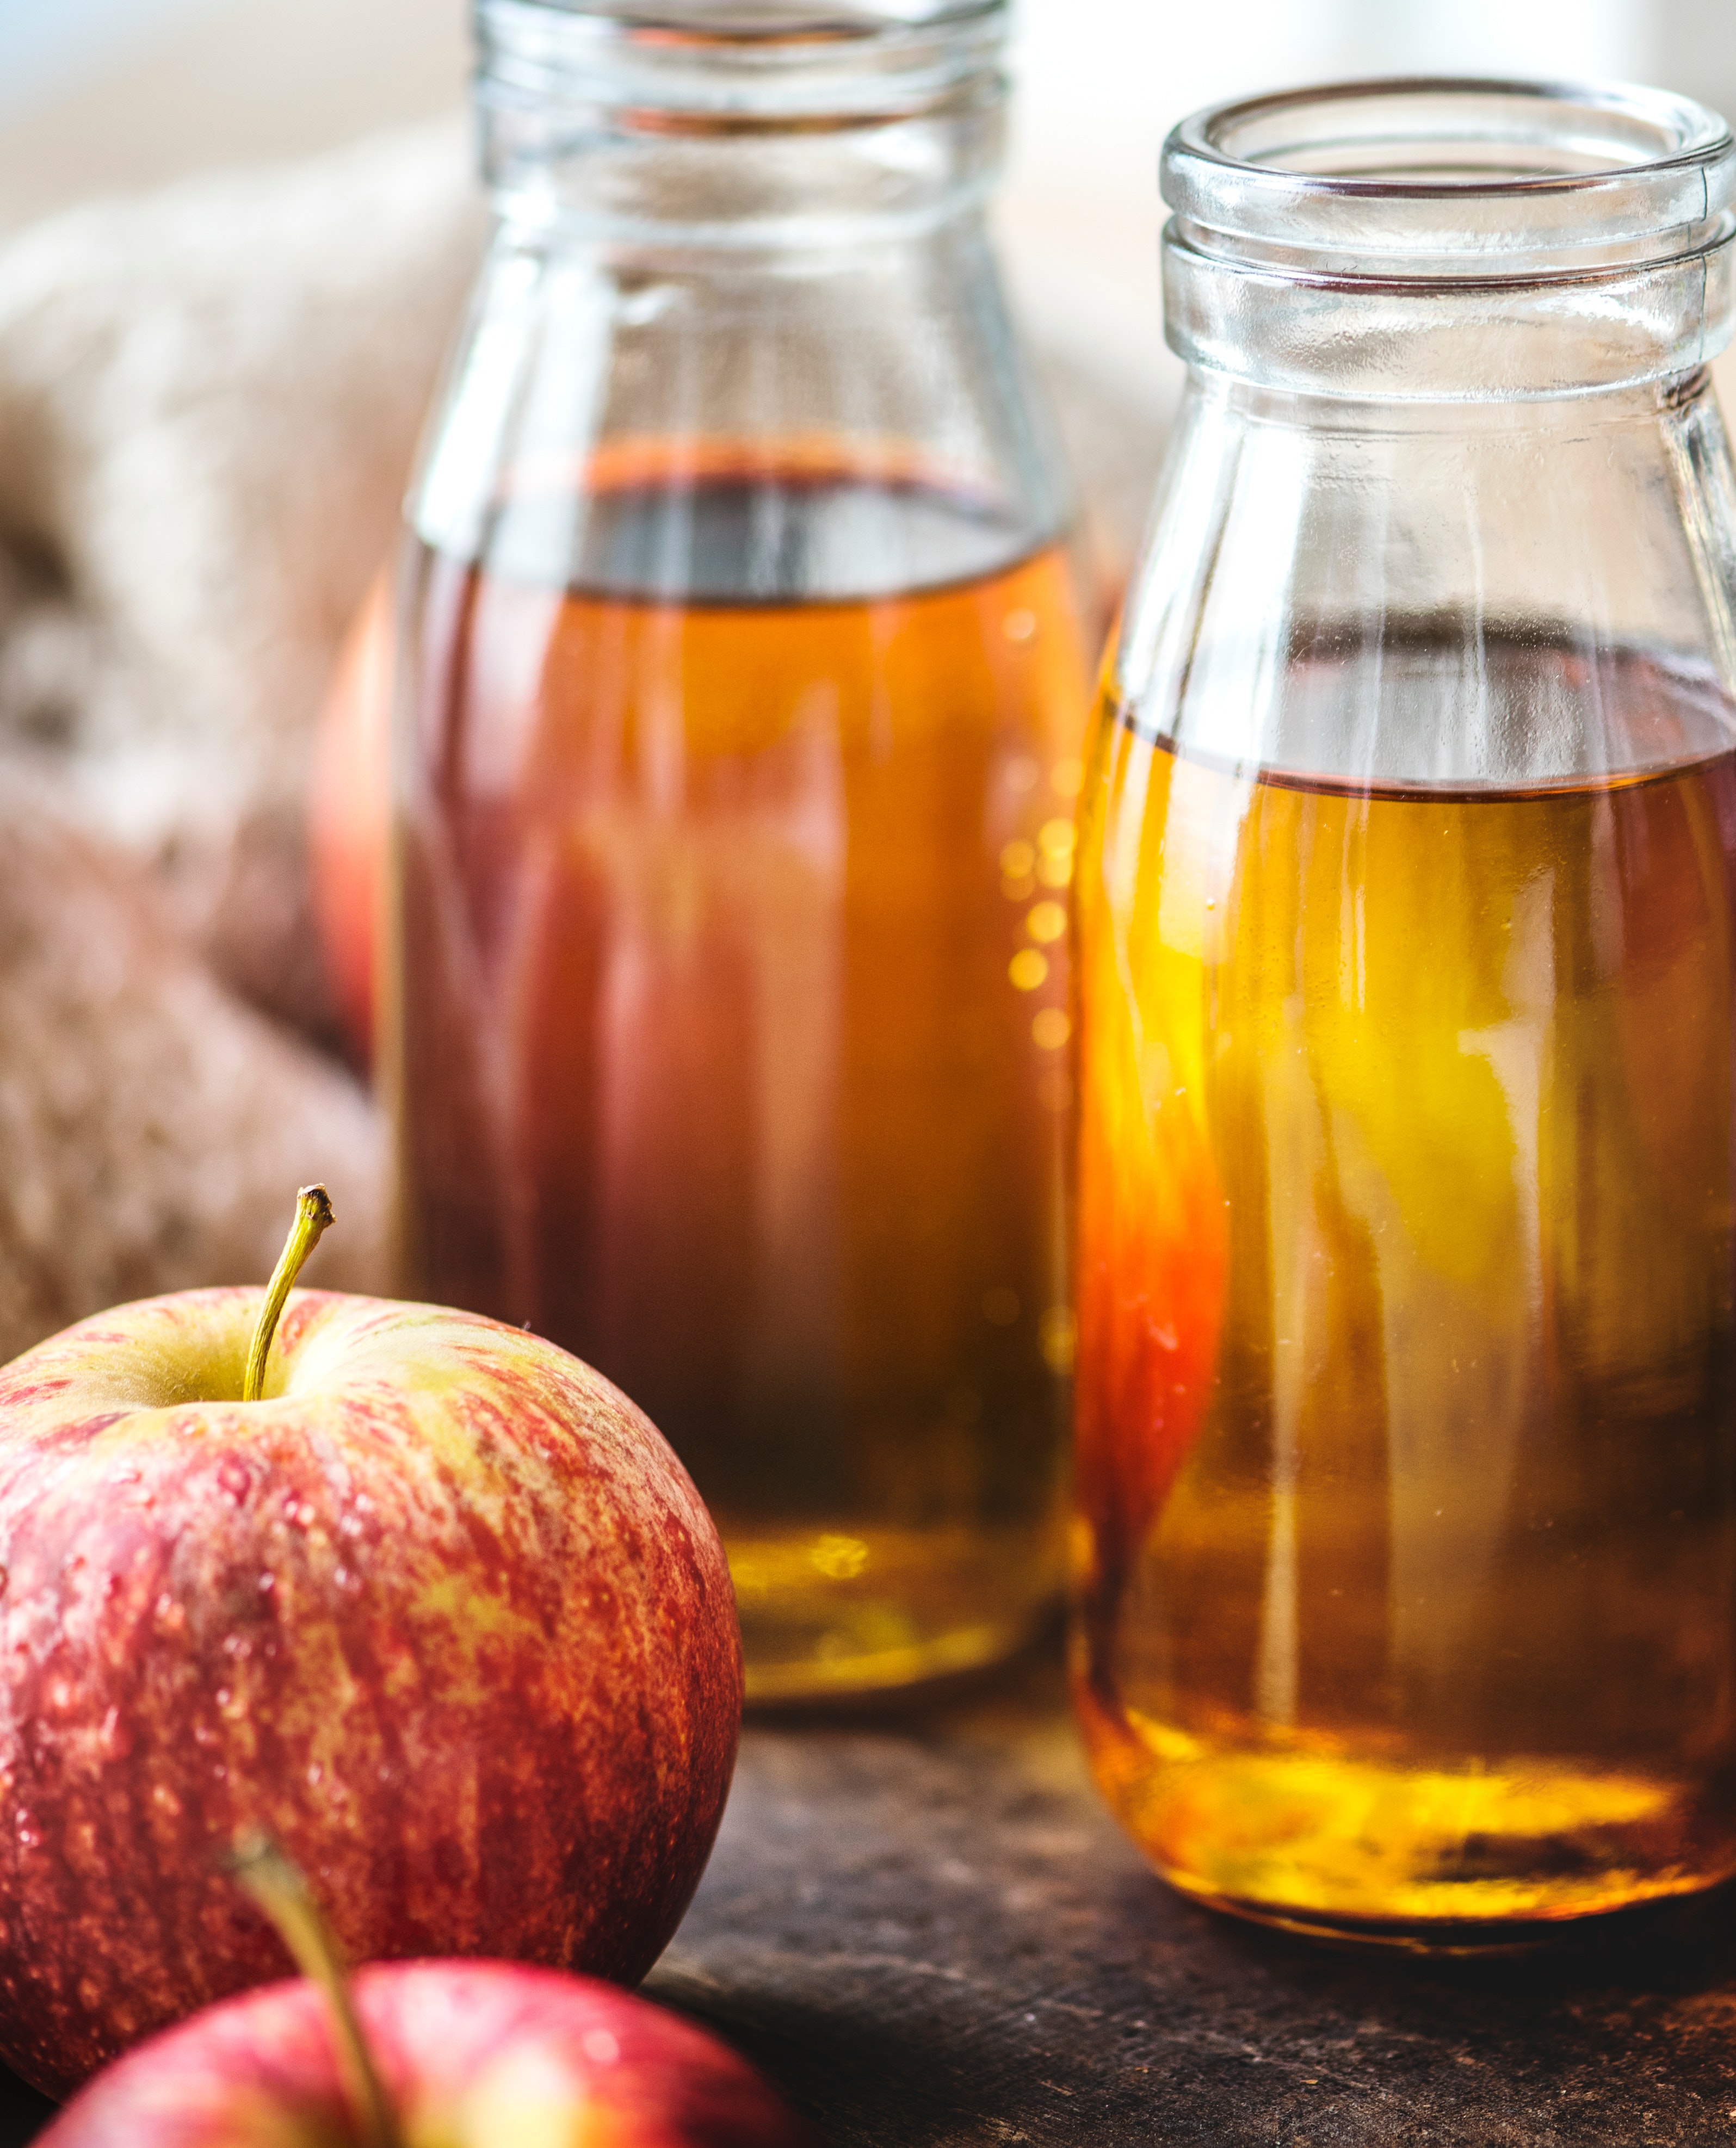
drink, juice, liqueur, condiment, still life photography, mason jar, glass bottle, apple